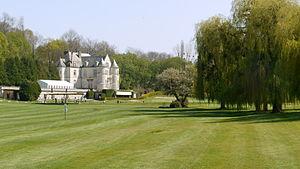
Golf de Villarceaux, Chaussy, Val d'Oise, France
Cet article recense de manière non exhaustive les châteaux, maisons fortes, mottes castrales, situés dans le département français du Val-d'Oise. Il est fait état des inscriptions et classements au titre des monuments historiques.
Chaussy est une commune française située dans le département du Val-d'Oise, en région Île-de-France.
Le département du Val-d'Oise est une ancienne terre de tournage. Plus de 1000 œuvres audiovisuelles ont été tournées dans le département du Val-d'Oise depuis 1901, dont plus de 400 depuis 1950. Selon ces documents, le premier film tourné est Patineurs sur le lac d’Enghien, et le 1000ᵉ est Pauvre Richard, tourné en 2011. La multitude de tournages s'expliquerait notamment par la variété de paysages disponibles tant par les conditions fiscales avantageuses de tournage liées à la proximité avec Paris.